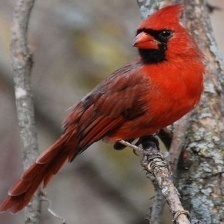
Species: NORTHERN CARDINAL
Scientific name: CARDINALIS CARDINALIS